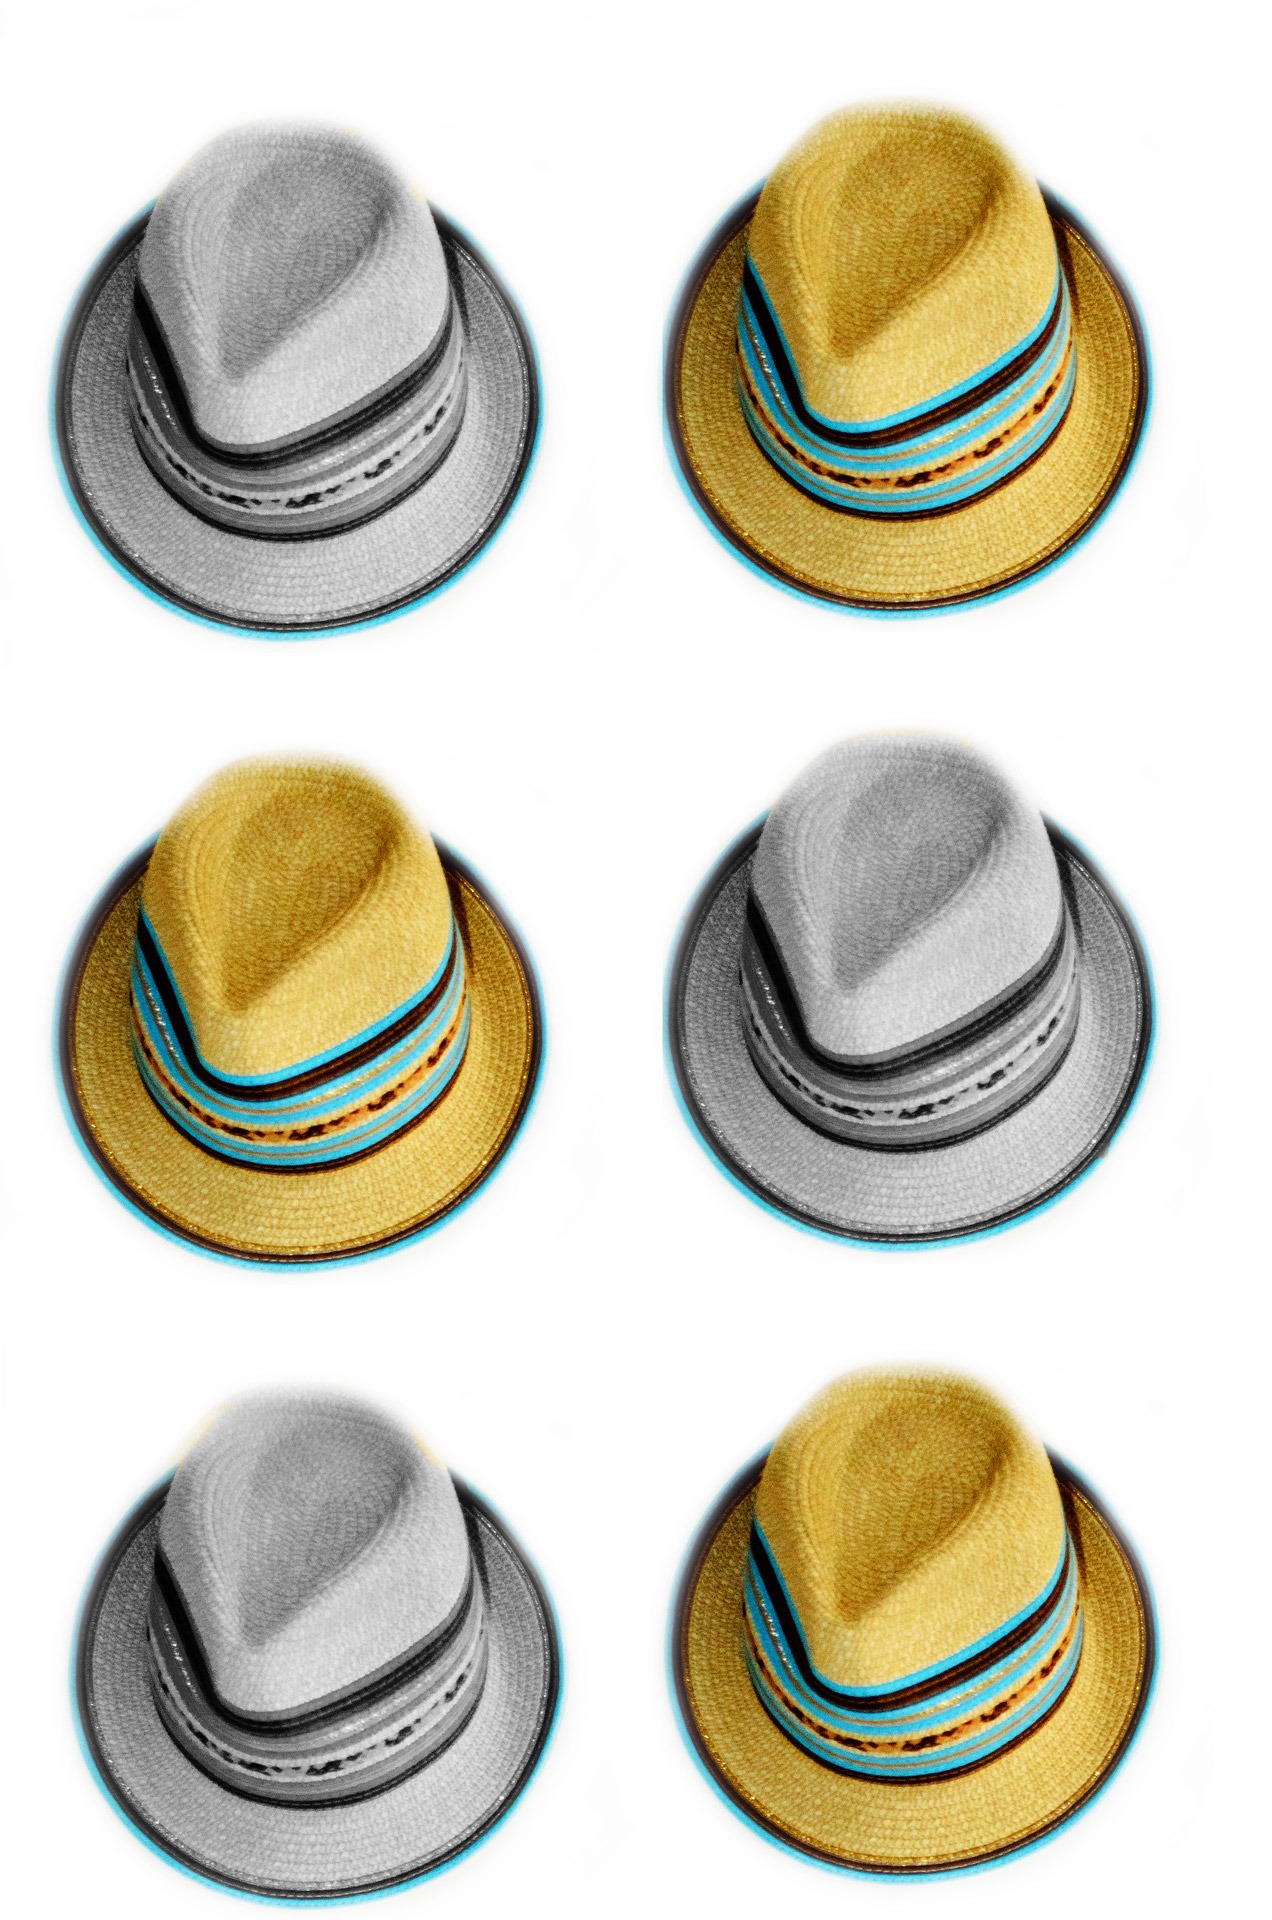
retro, isolated, female, hat, fashion, clothing, object, modern, ribbon, headgear, material, close up, sun hat, one, single, apparel, cap, head, shot, elegant, classic, clothes, simple, elegance, fedora, accessory, fashionable, old fashioned, headdress, fashion accessory, hatband